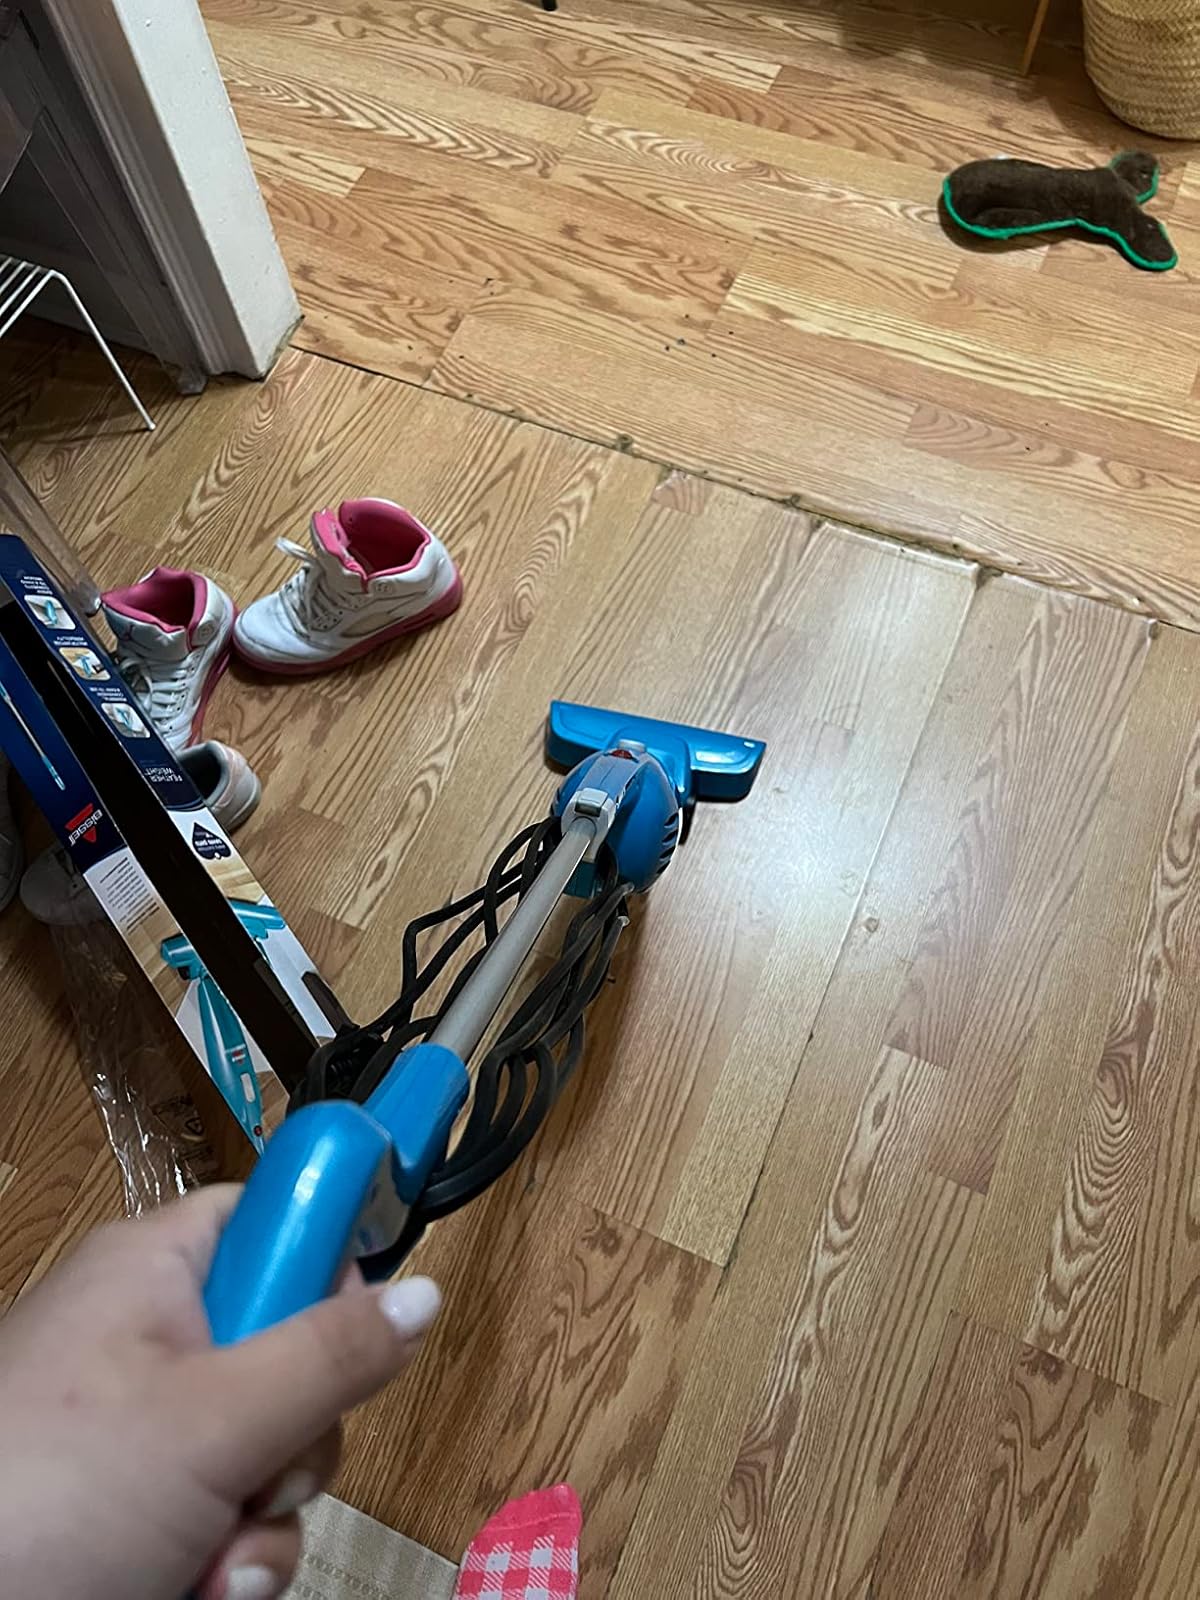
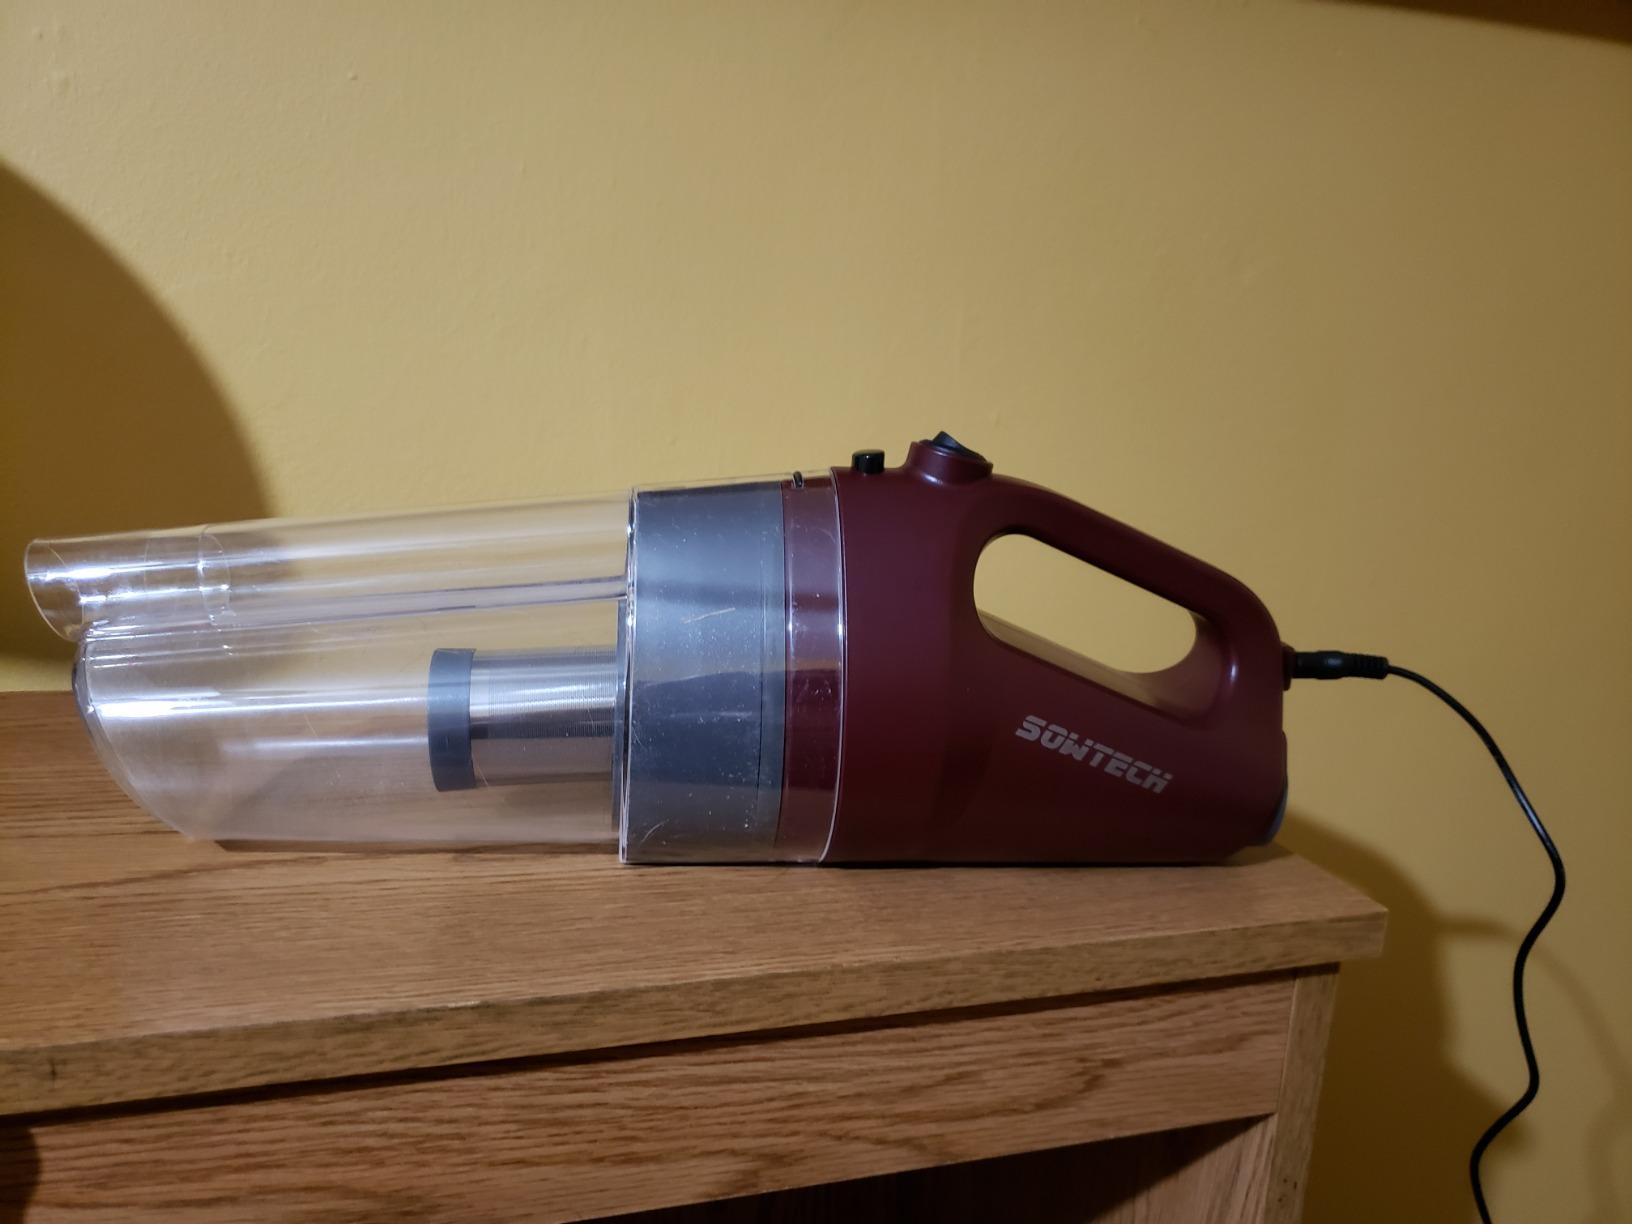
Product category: items_vacuum
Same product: no